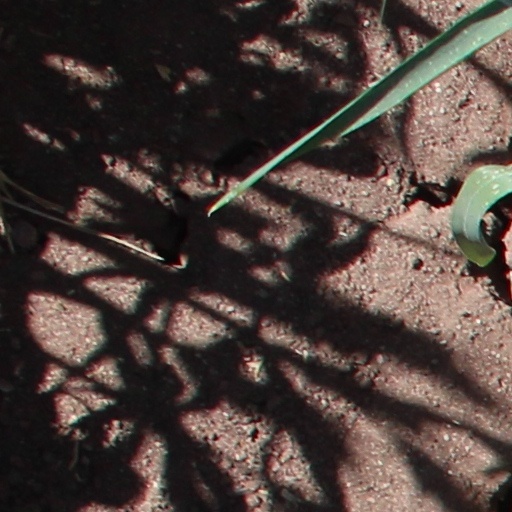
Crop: wheat